61st New York Infantry Regiment

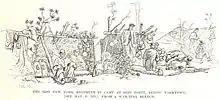
Members of the regiment at Yorktown

The 1908 book "The Union army: a history of military affairs in the loyal states, 1861-65 -- records of the regiments in the Union army -- cyclopedia of battles -- memoirs of commanders and soldiers" gives the following description of the regiment's service: